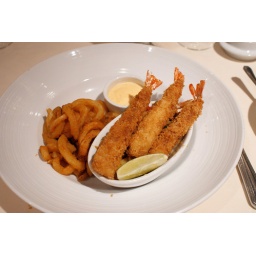
Dinner in the Silver Olympian. Reminded me of eating french fries &amp;amp; fish sticks as a kid.